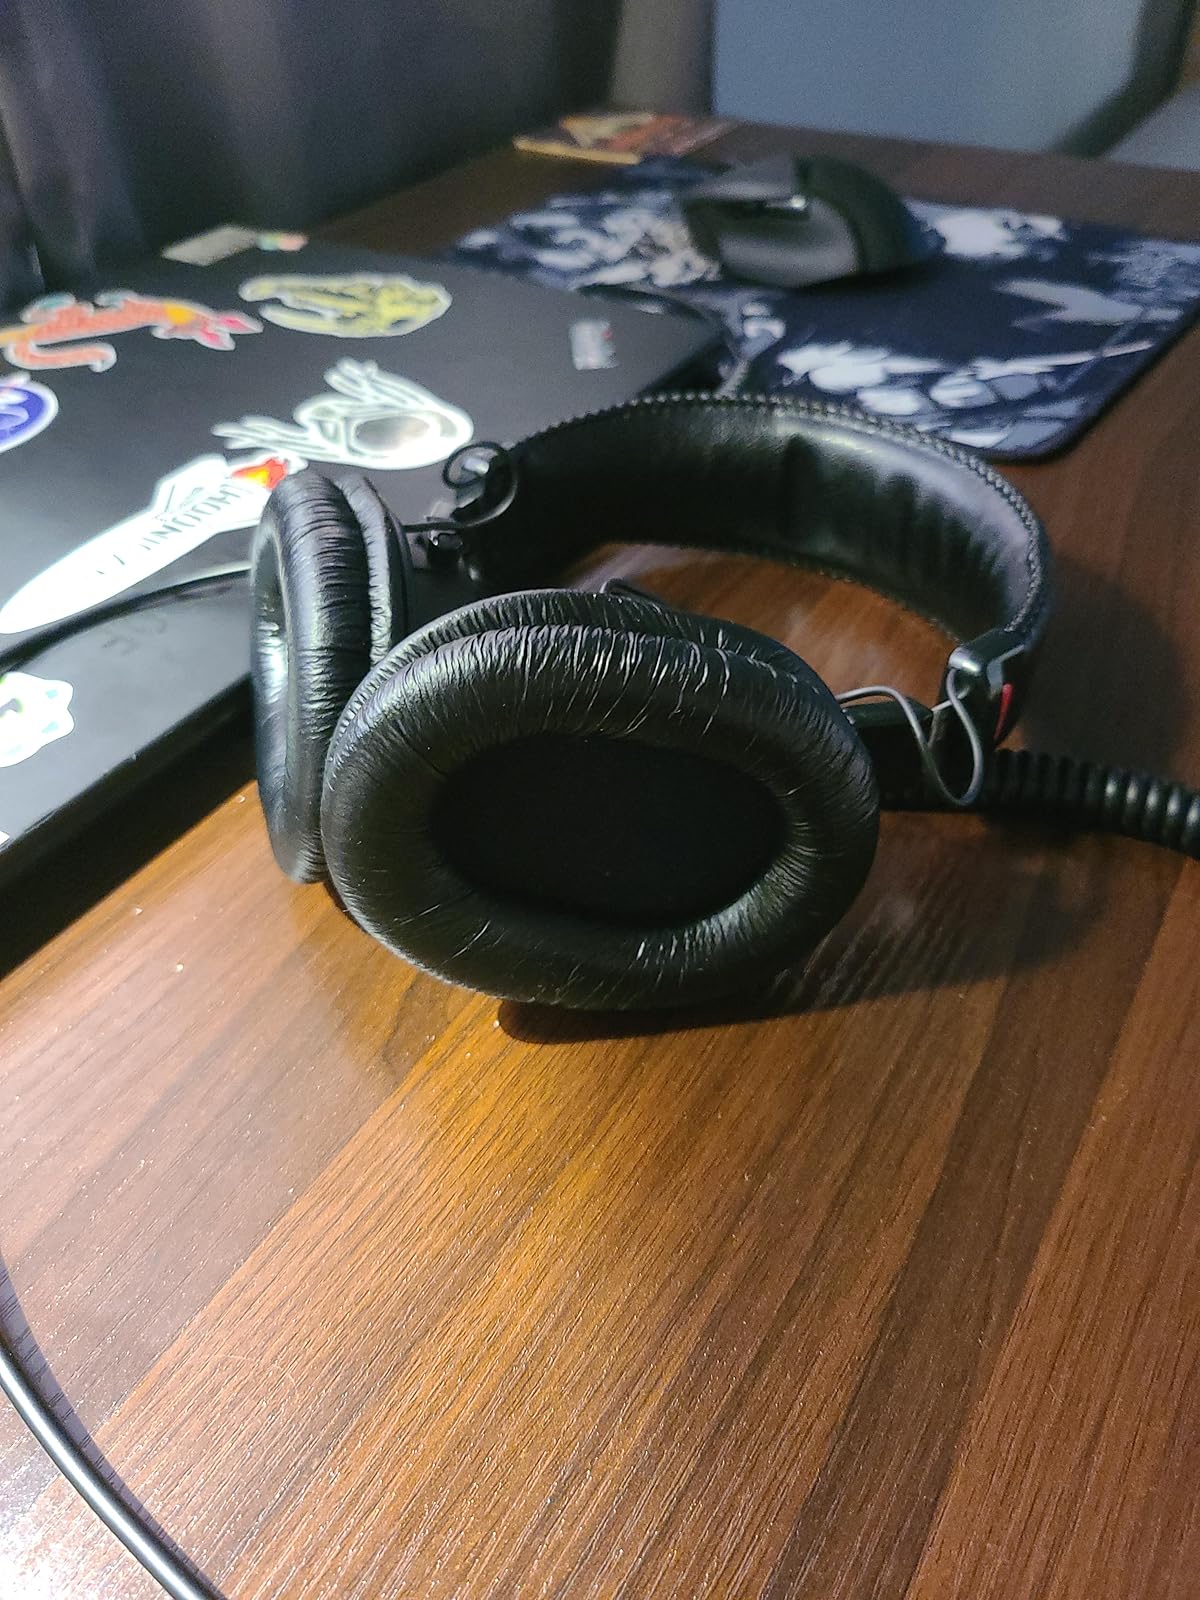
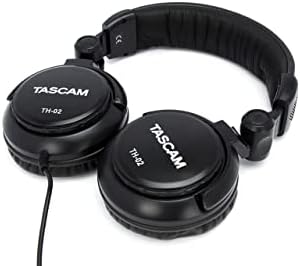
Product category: headphones
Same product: no